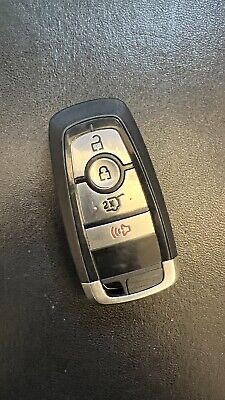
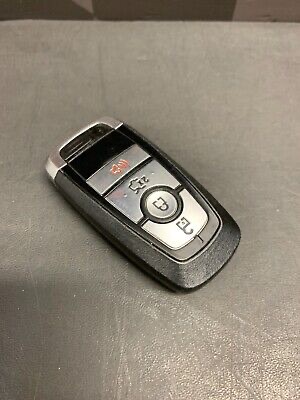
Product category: misc
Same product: yes